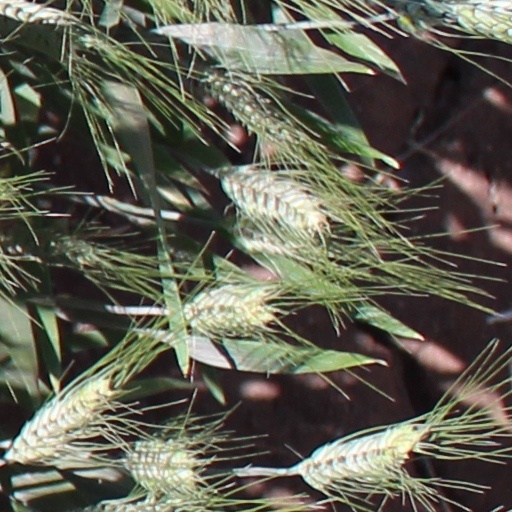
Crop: wheat